Silverpoint

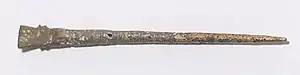
Medieval stylus

Silverpoint (one of several types of metalpoint) is a traditional drawing technique and tool first used by medieval scribes on manuscripts.